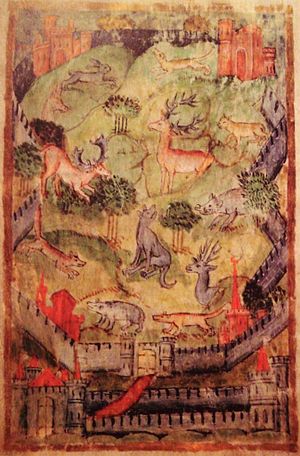
England i middelalderen / Økonomi og teknologi / Geografi
Afbildning fra 1400-tallet af en engelsk dyrepark.
England i middelalderen omfatter den del af Englands historie, der henregnes til middelalderen, hvilket vil sige fra slutningen af 400-tallet til begyndelsen af tidlig moderne tid i 1485. Da England voksede frem efter Romerrigets fald, hang økonomien i laser, og mange byer var forladt. Efter århundreder med germansk migration begyndte der at opstå ny identitet og kultur. Det udviklede sig til kongeriger, der kæmpede om magten. En rig kunstnerisk kultur blomstrede under angelsakserne, der producerede episke digte som Beowulf og sofistikerede metalarbejder. Angelsakserne konverterede til kristendommen i 600-tallet, og klostre blev opført over hele England. I 700- og 800-tallet blev landet hærget af vikinger, og kampene varede i flere årtier. Wessex blev det mægtigste kongerige, og det fik en engelsk identitet til at vokse. På trods af gentagne arvekriser og danerne, der fik magten i begyndelsen af 1000-tallet, var England i 1060'erne en magtfuld centraliseret stat med et stærkt militær og en succesfuld økonomi.